Antimachus

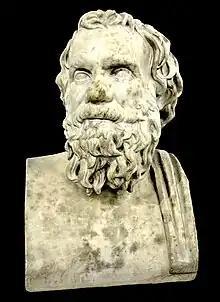
Herm of Antimachus from Colophon

Antimachus of Colophon, or of Claros, was a Greek poet and grammarian, who flourished about 400 BC.